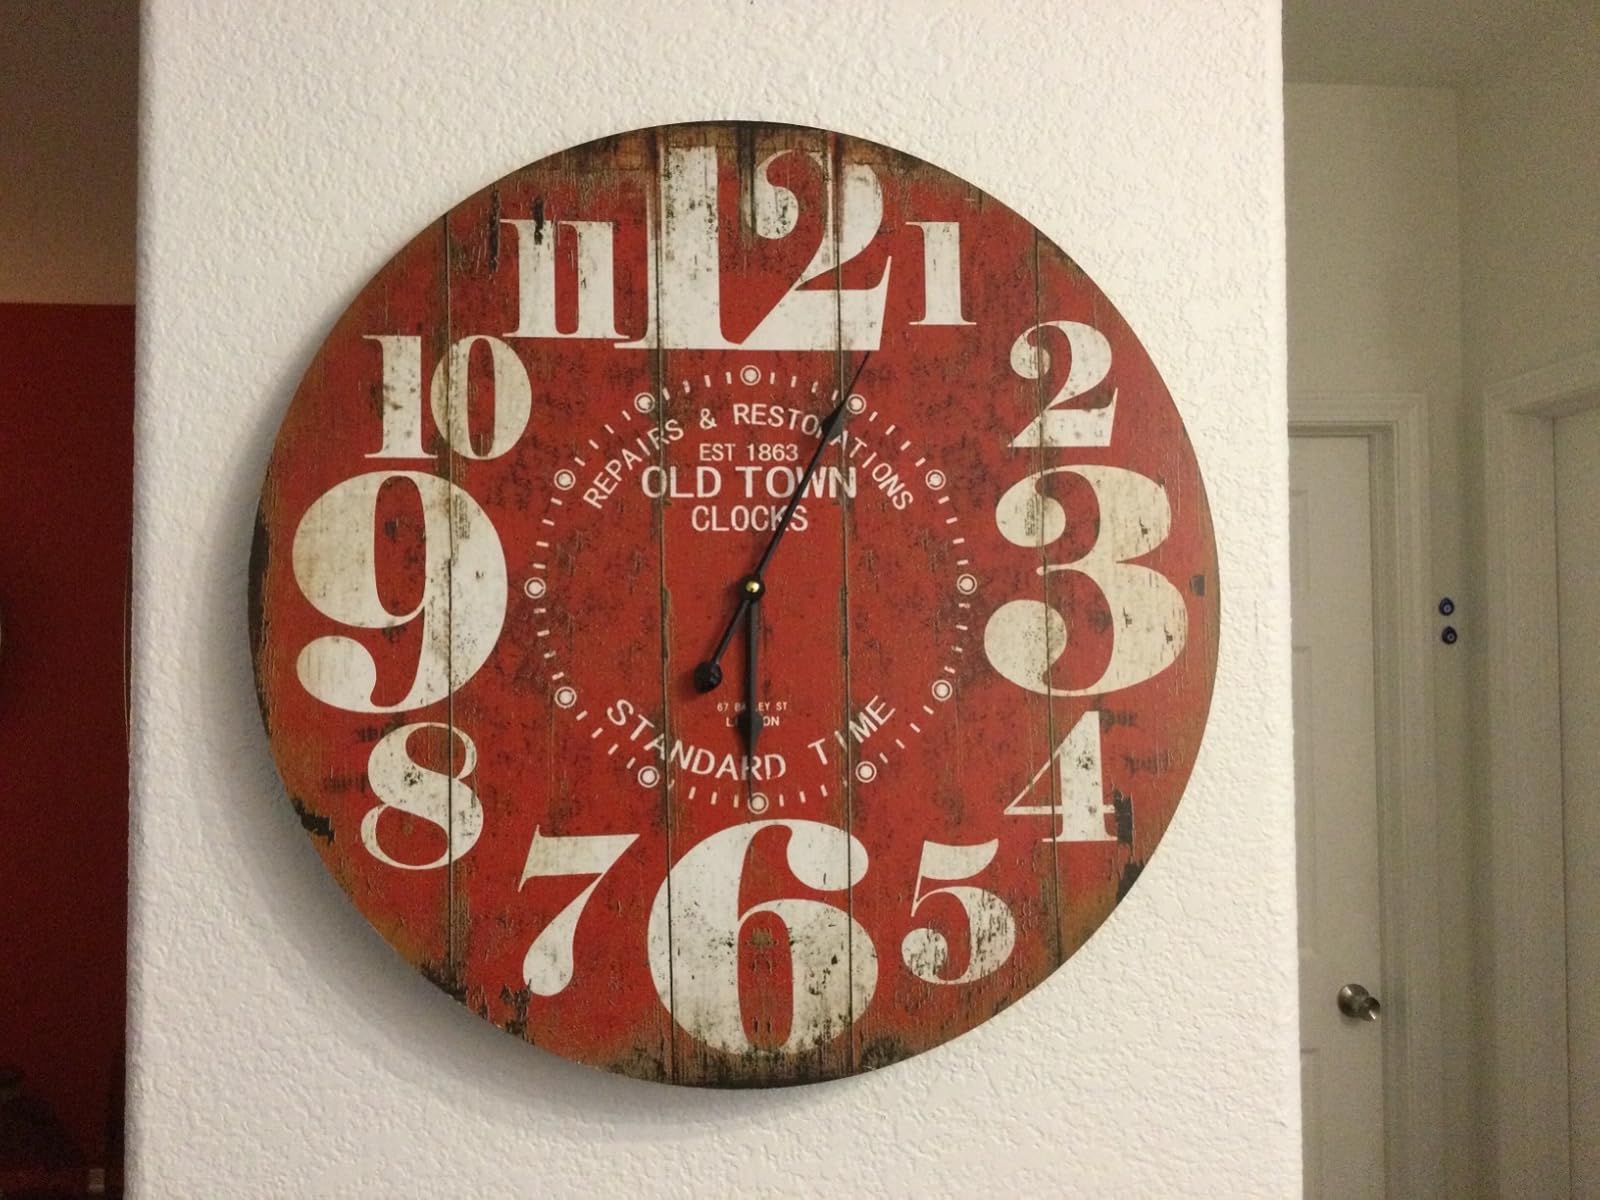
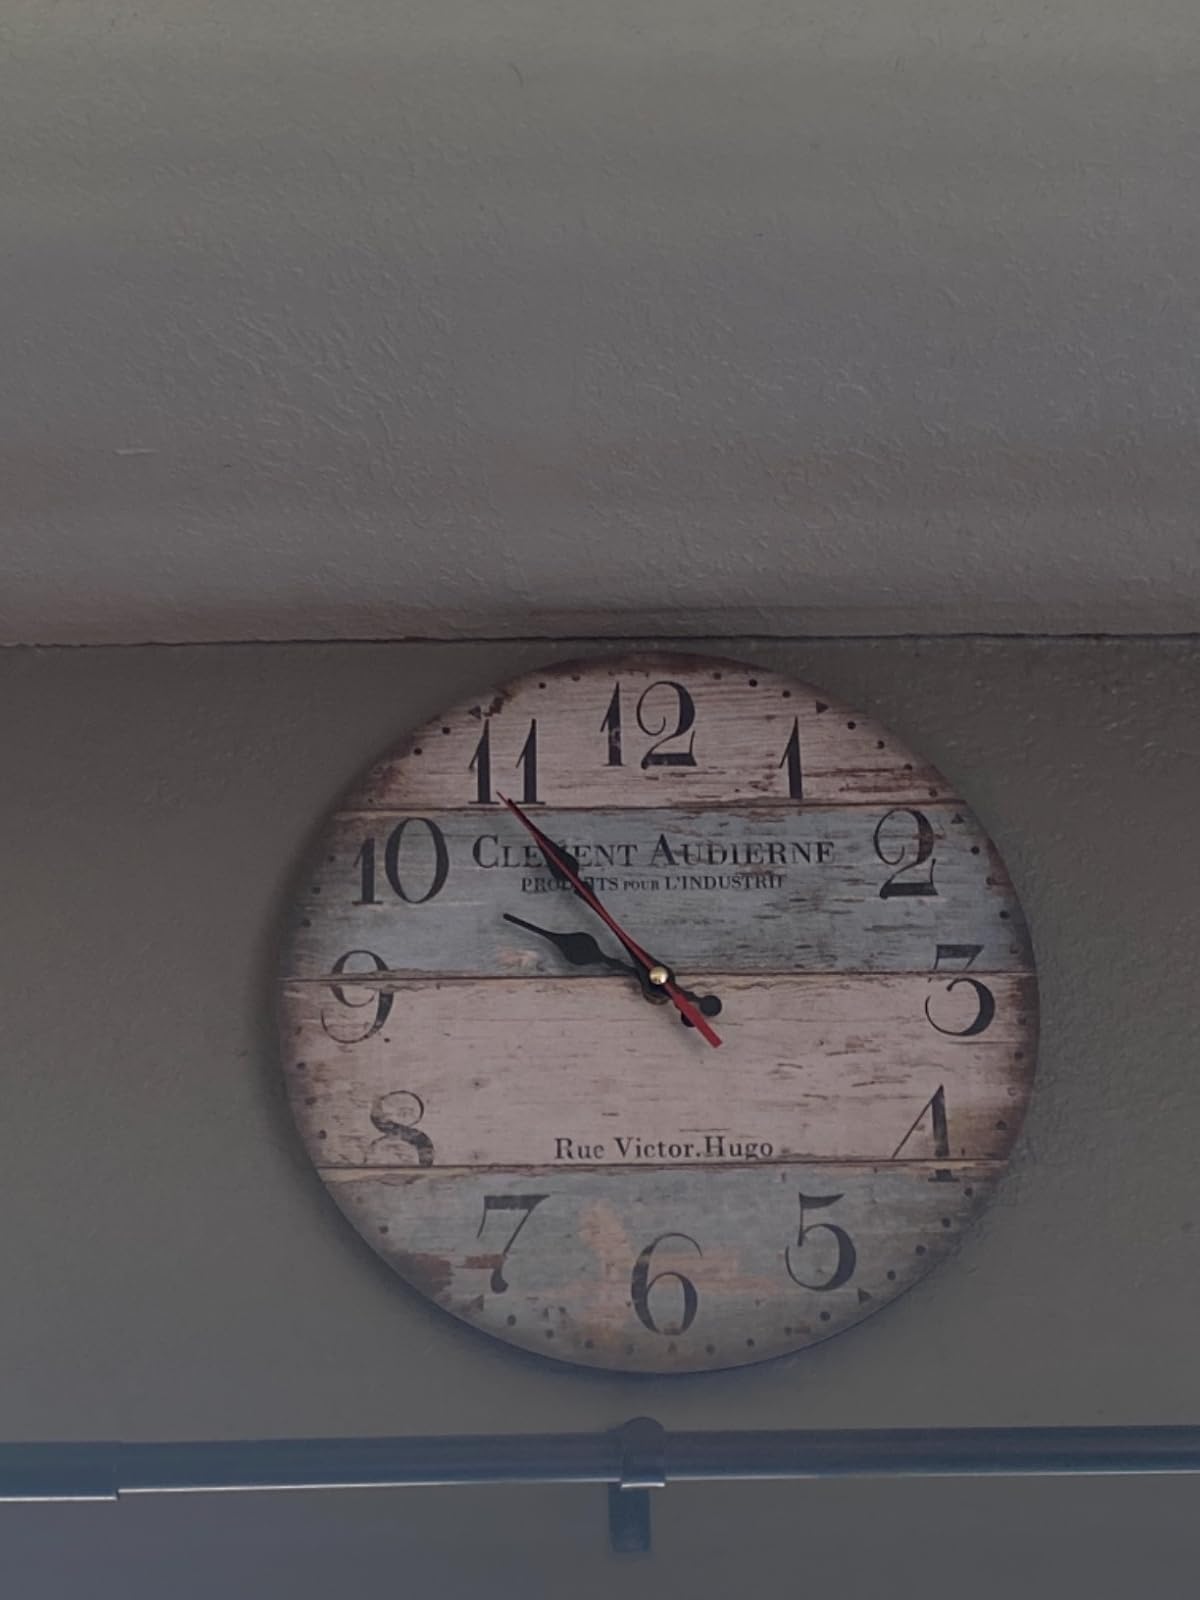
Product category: clock
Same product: no